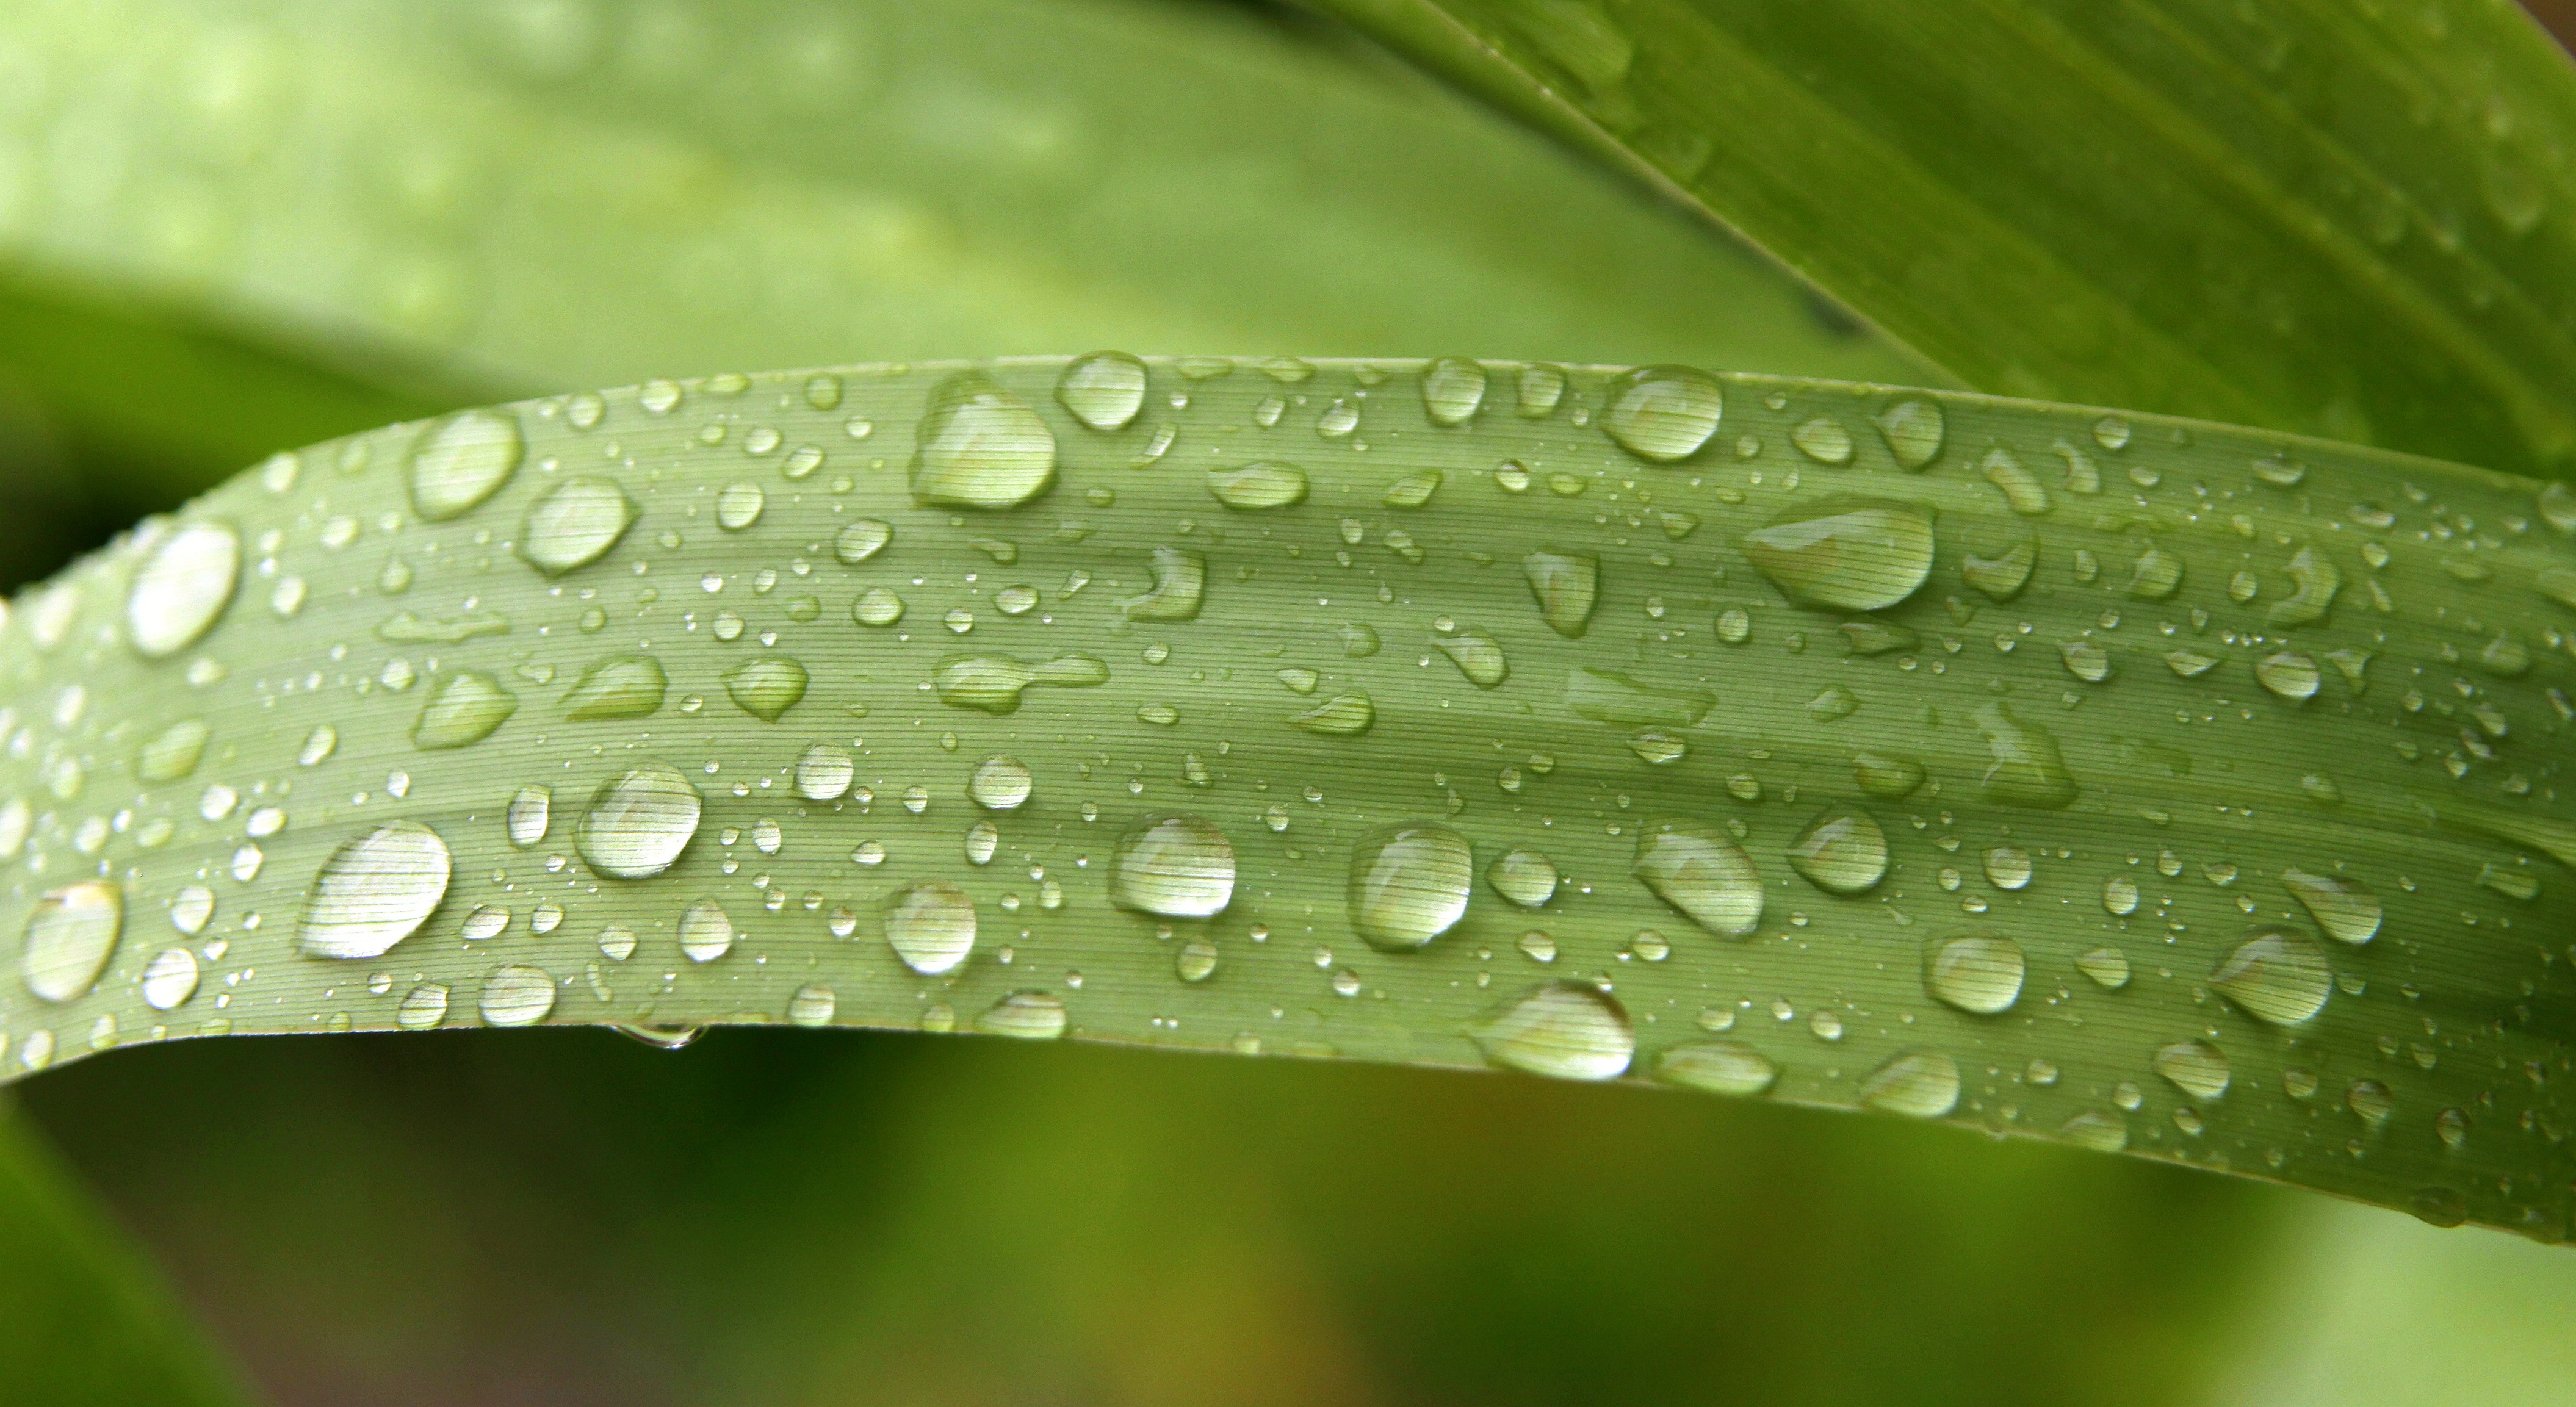
water, nature, grass, droplet, drop, dew, plant, photography, rain, leaf, flower, petal, wet, green, macro, biology, weather, botany, garden, flora, season, close up, outdoors, seasonal, climate, drops, shower, moisture, macro photography, watery, rain drops, annual plant, plant stem